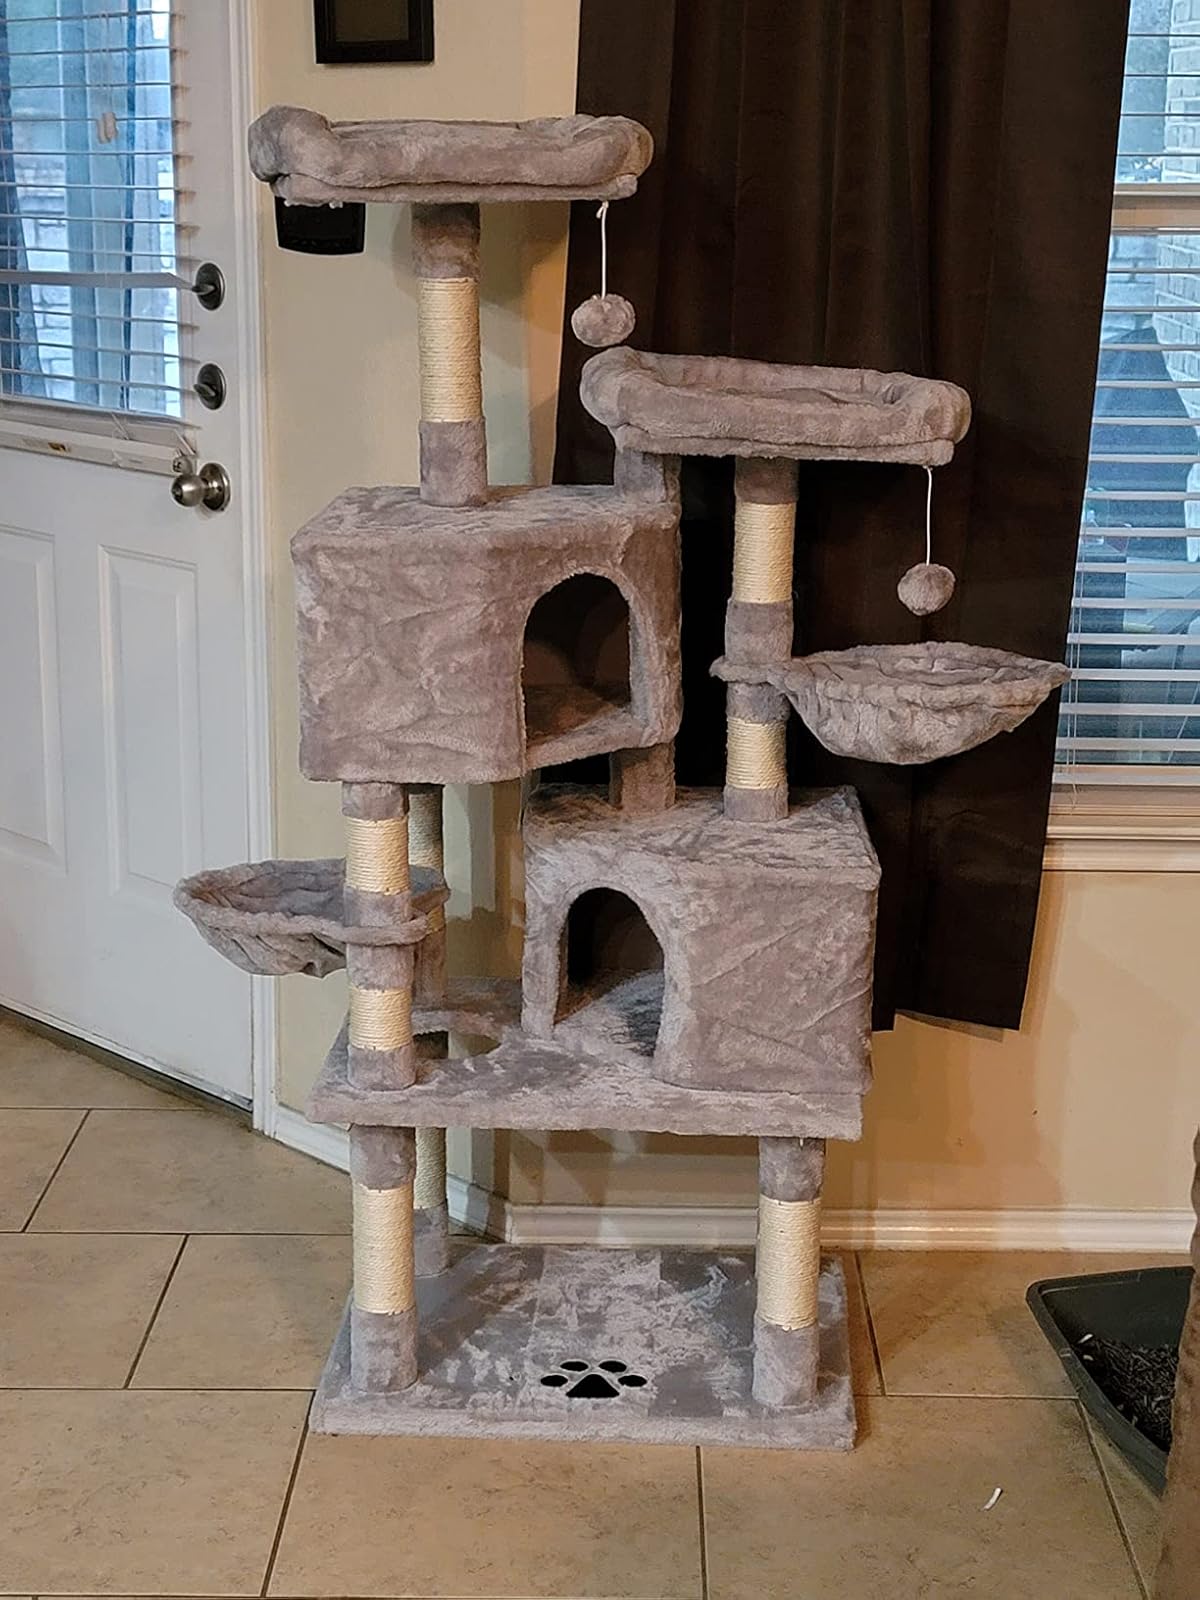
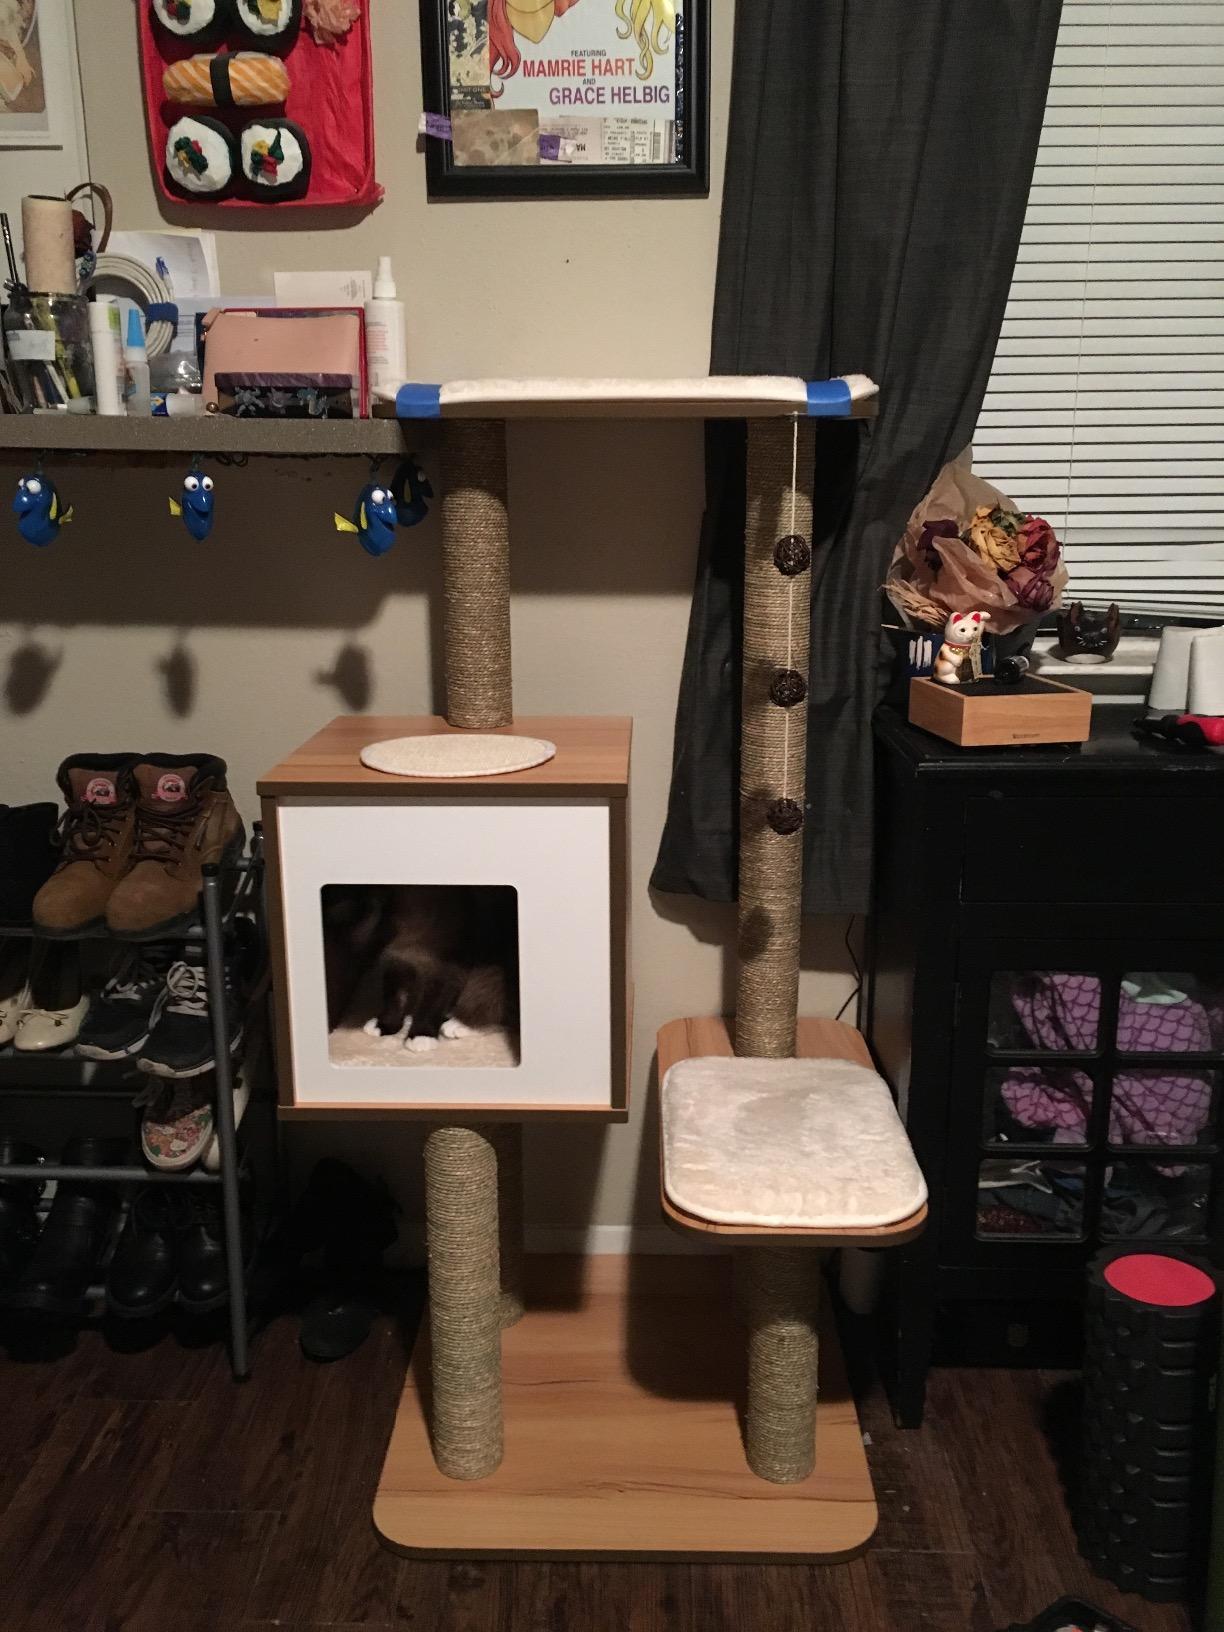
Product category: items_cat tree
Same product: no